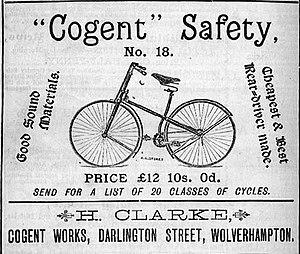
La bicyclette de sécurité est un type de bicyclette devenu très populaire à la fin des années 1880. Elle a progressivement remplacé le grand-bi qui était jusqu'alors la forme de bicyclette la plus courante. Les première bicyclettes de ce style étaient appelées « bicyclettes de sécurité » parce qu'elles avaient la réputation d'être moins dangereuses que celles munies de roues hautes. Même si les bicyclettes modernes sont d'aspect comparable, l'appellation « bicyclette de sécurité » et son équivalent anglais « safety bicycle » sont tombés en désuétude.